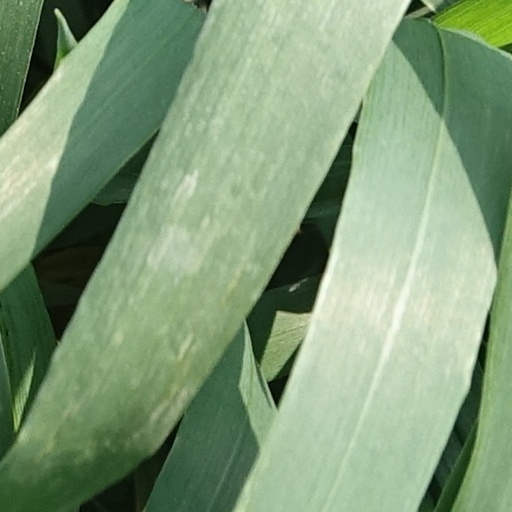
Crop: wheat